Acorn System 1

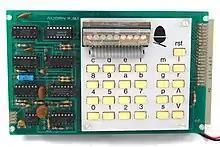
Upper board, featuring keypad and LED display

The Acorn System 1, initially called the Acorn Microcomputer (Micro-Computer), was an early 8-bit microcomputer for hobbyists, based on the MOS 6502 CPU, and produced by British company Acorn Computers from 1979.